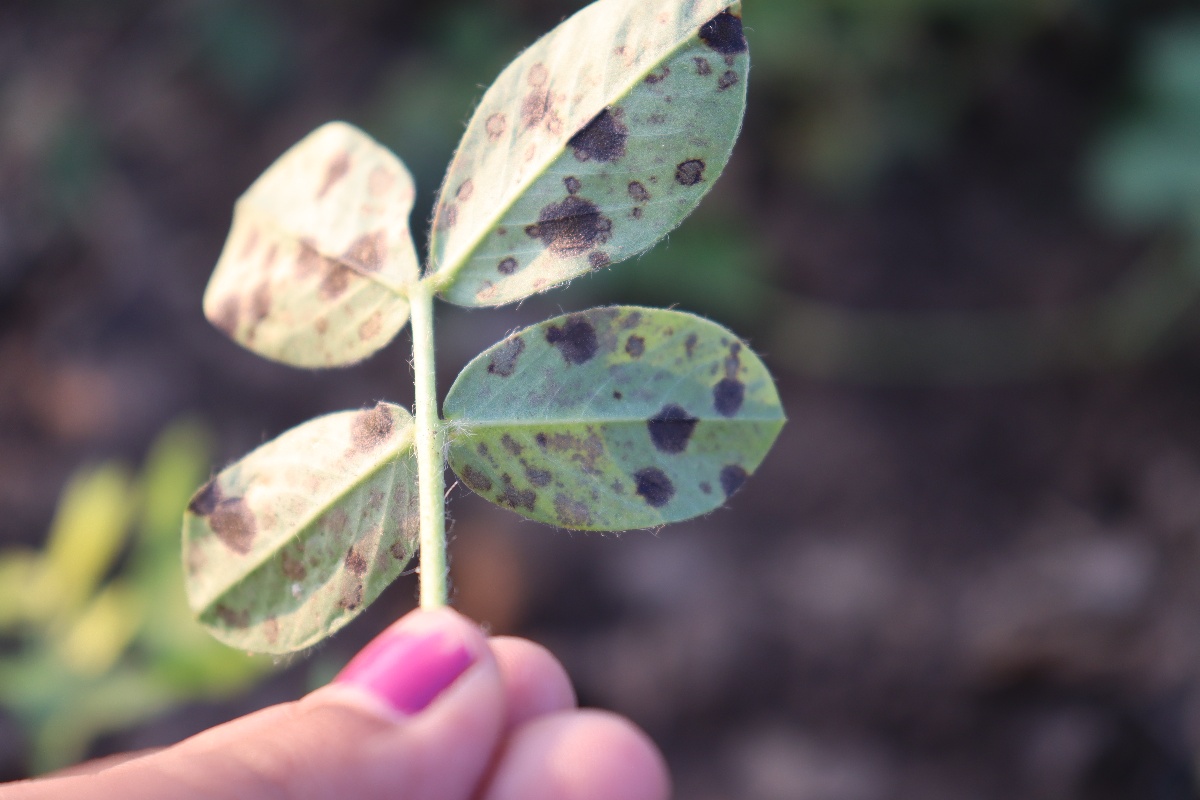
Label: late leaf spot